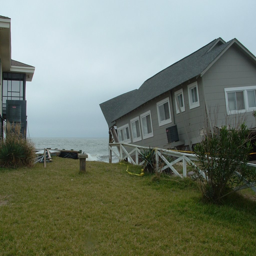
pictures of old houses in the south